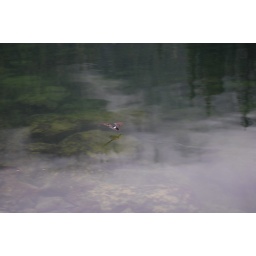
Tried to catch this guy flitting around the lake eating bugs.they kept flying so close, but they were fast!